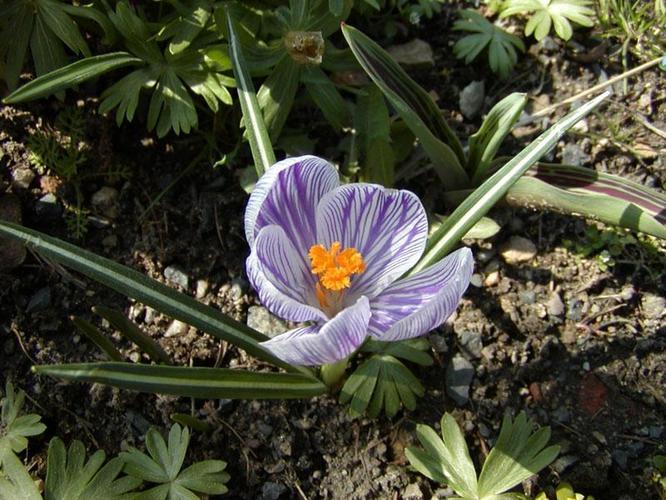
Flower: Crocus